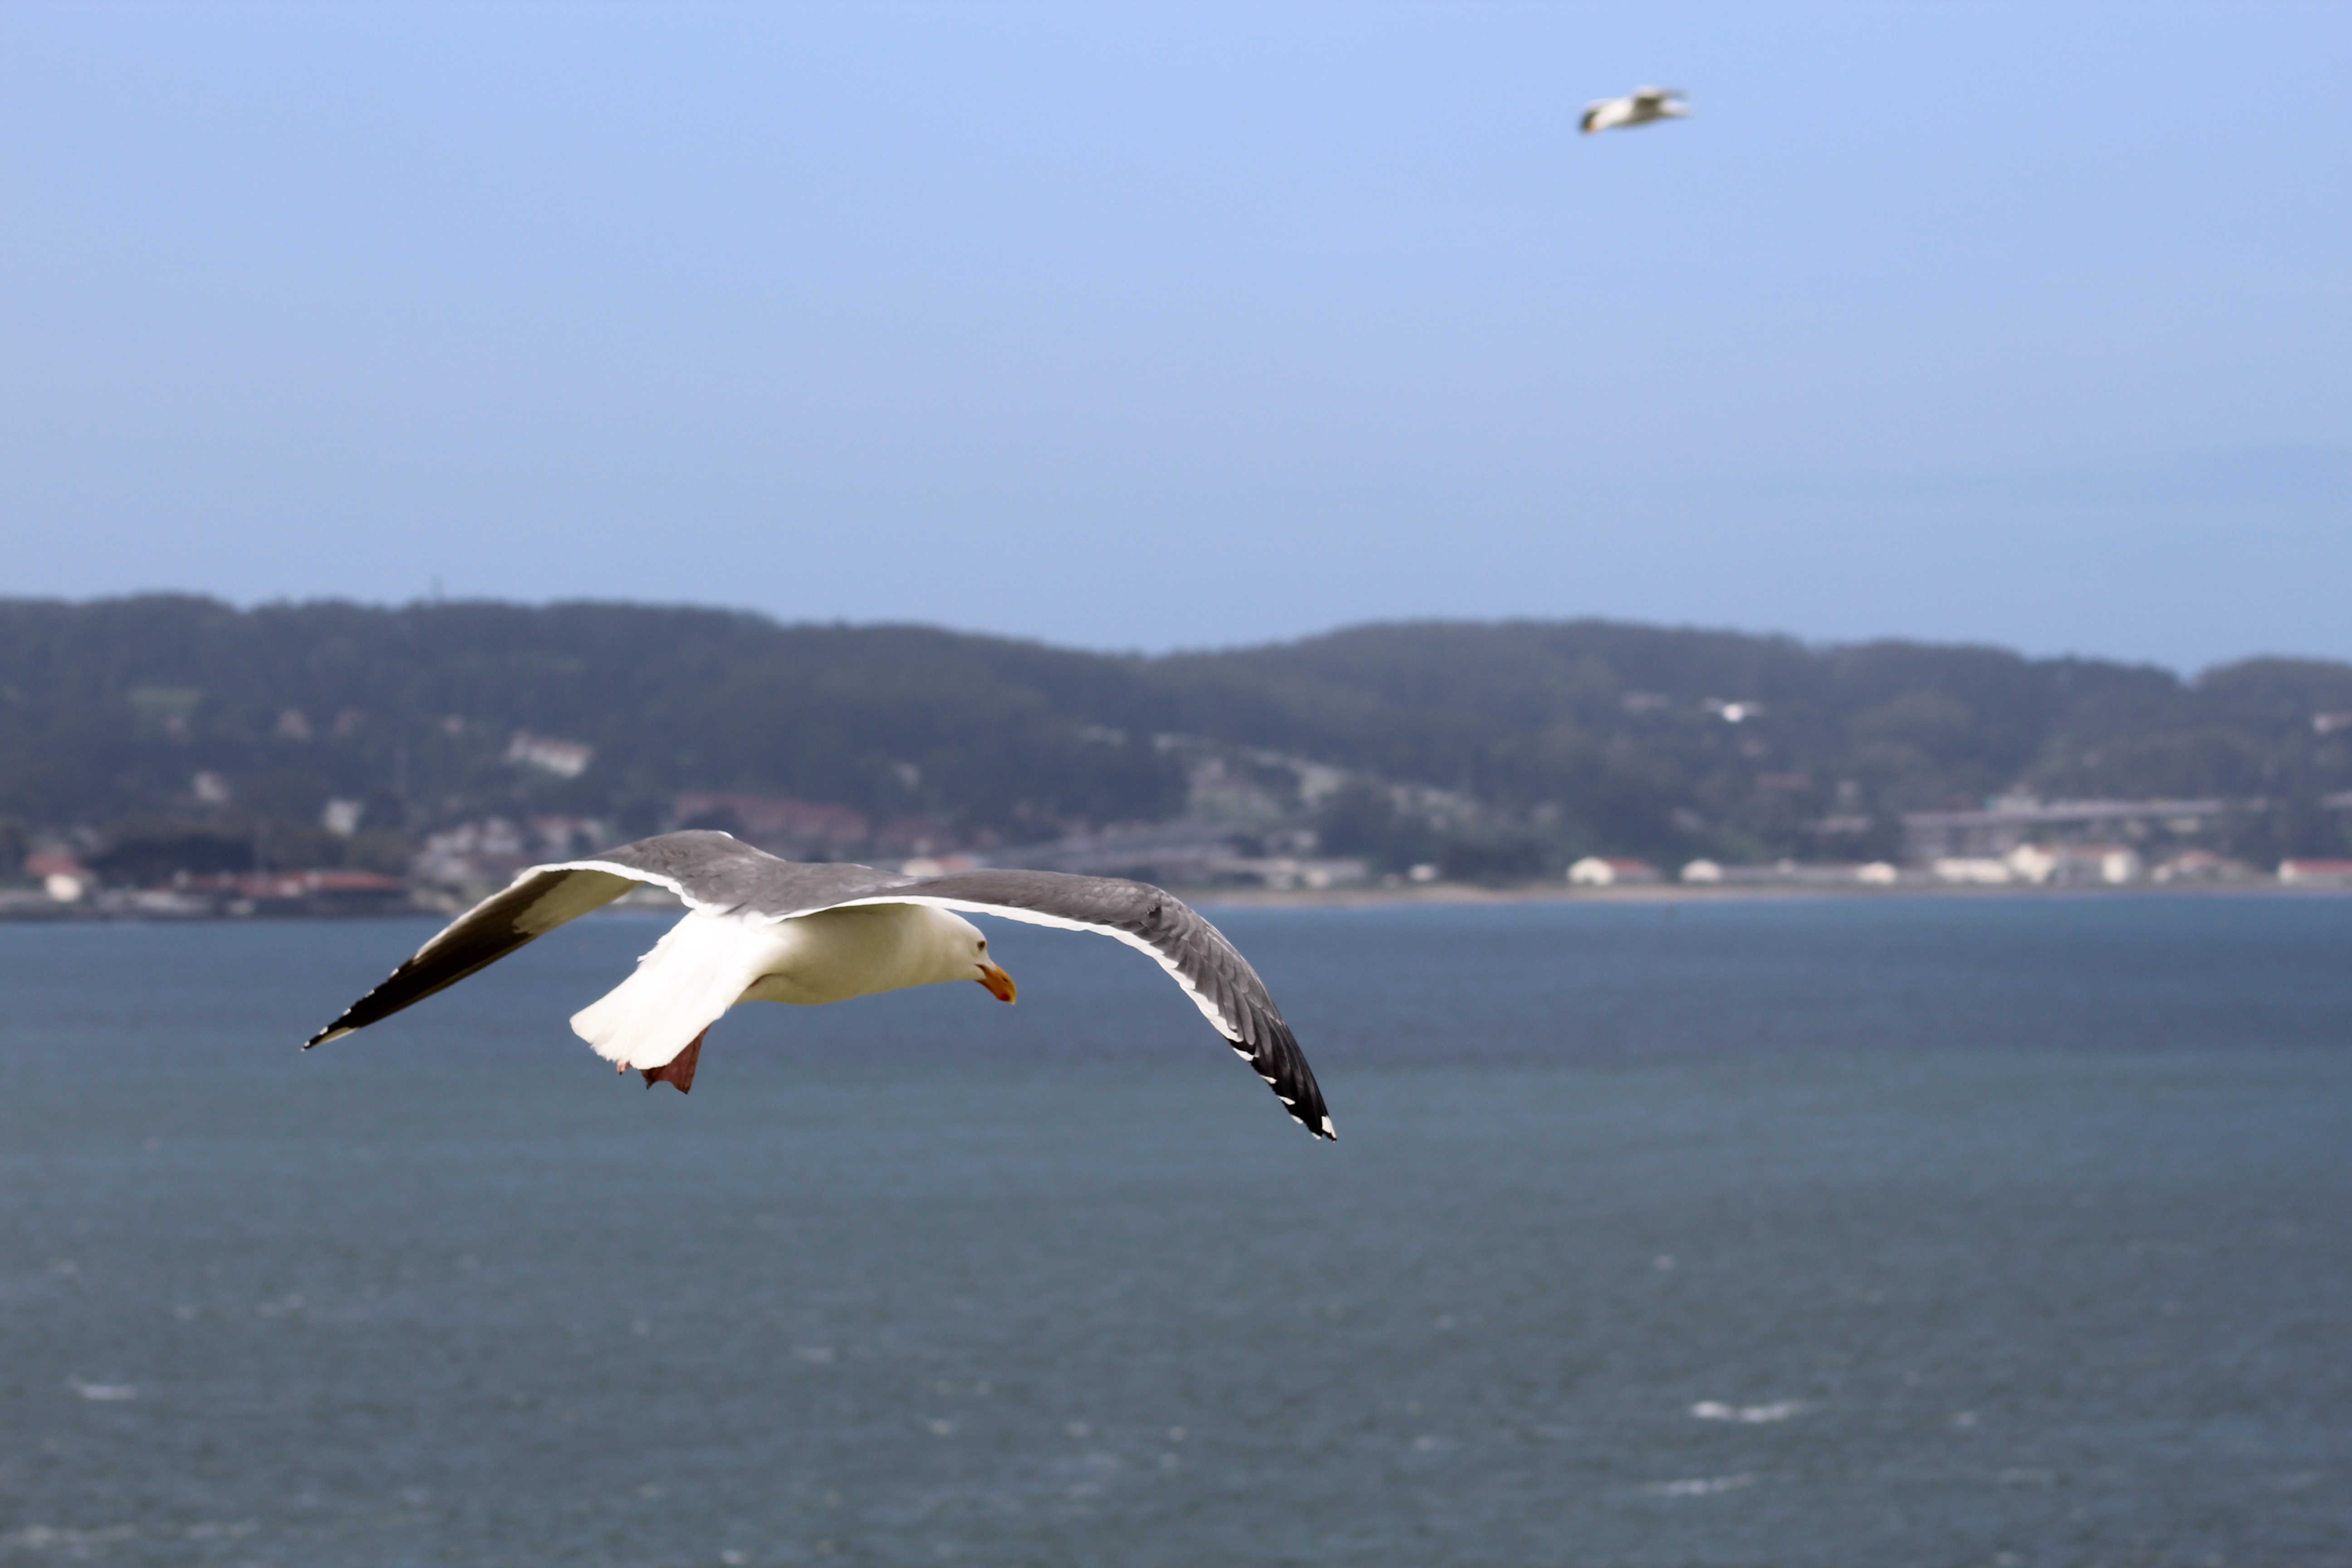
sea, bird, wing, seabird, gull, flight, vertebrate, albatross, shorebird, charadriiformes, european herring gull